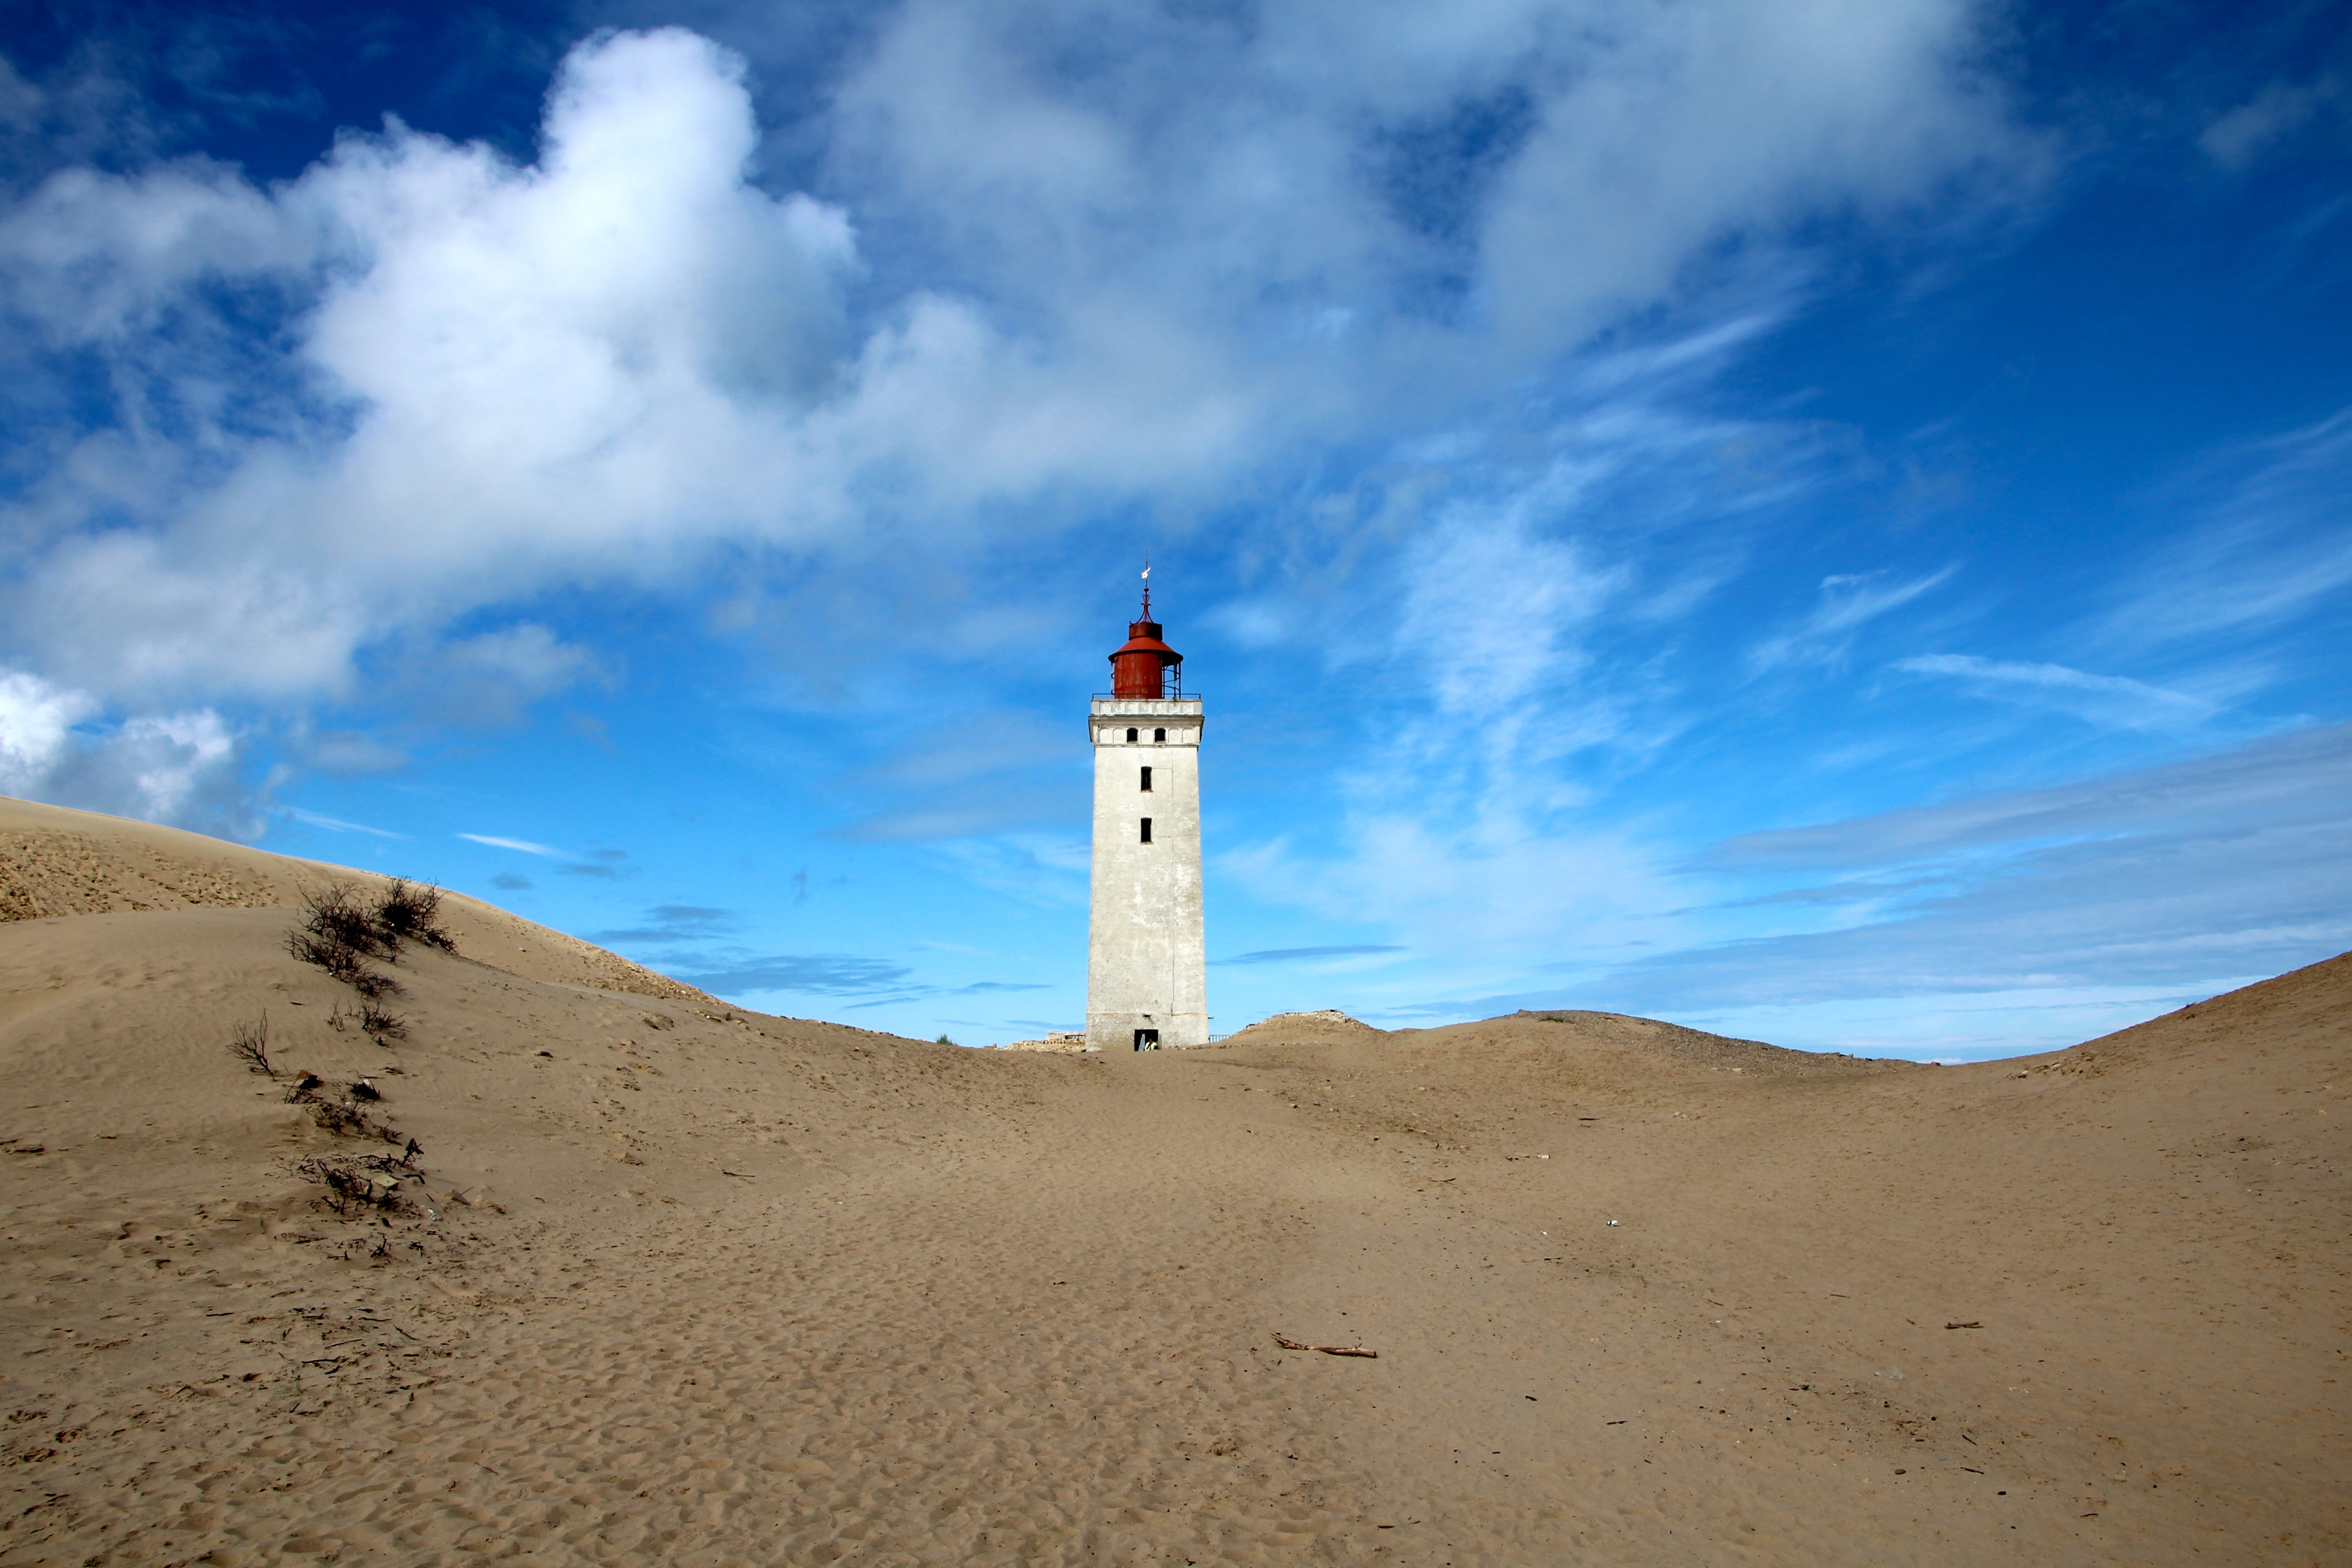
beach, landscape, sea, coast, sand, ocean, horizon, mountain, cloud, sky, hill, dune, guy, tower, material, clouds, habitat, cape, landform, natural environment, geographical feature, aeolian landform, rubjerg knot